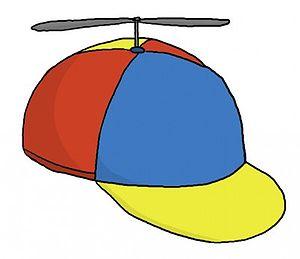
Casquette à Hélice
Ray Faraday Nelson, né le 3 octobre 1931 à Schenectady dans l'État de New York, est un auteur de science-fiction et dessinateur américain.